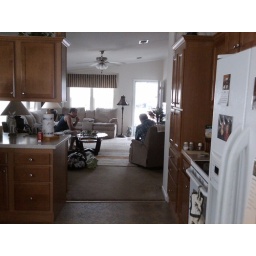
Standing in kitchen looking into livingroom to front door